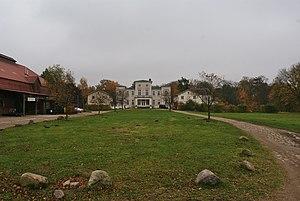
Tangstedt (Wulksfelde), Allemagne: Le château du domaine Gut Wulksfelde